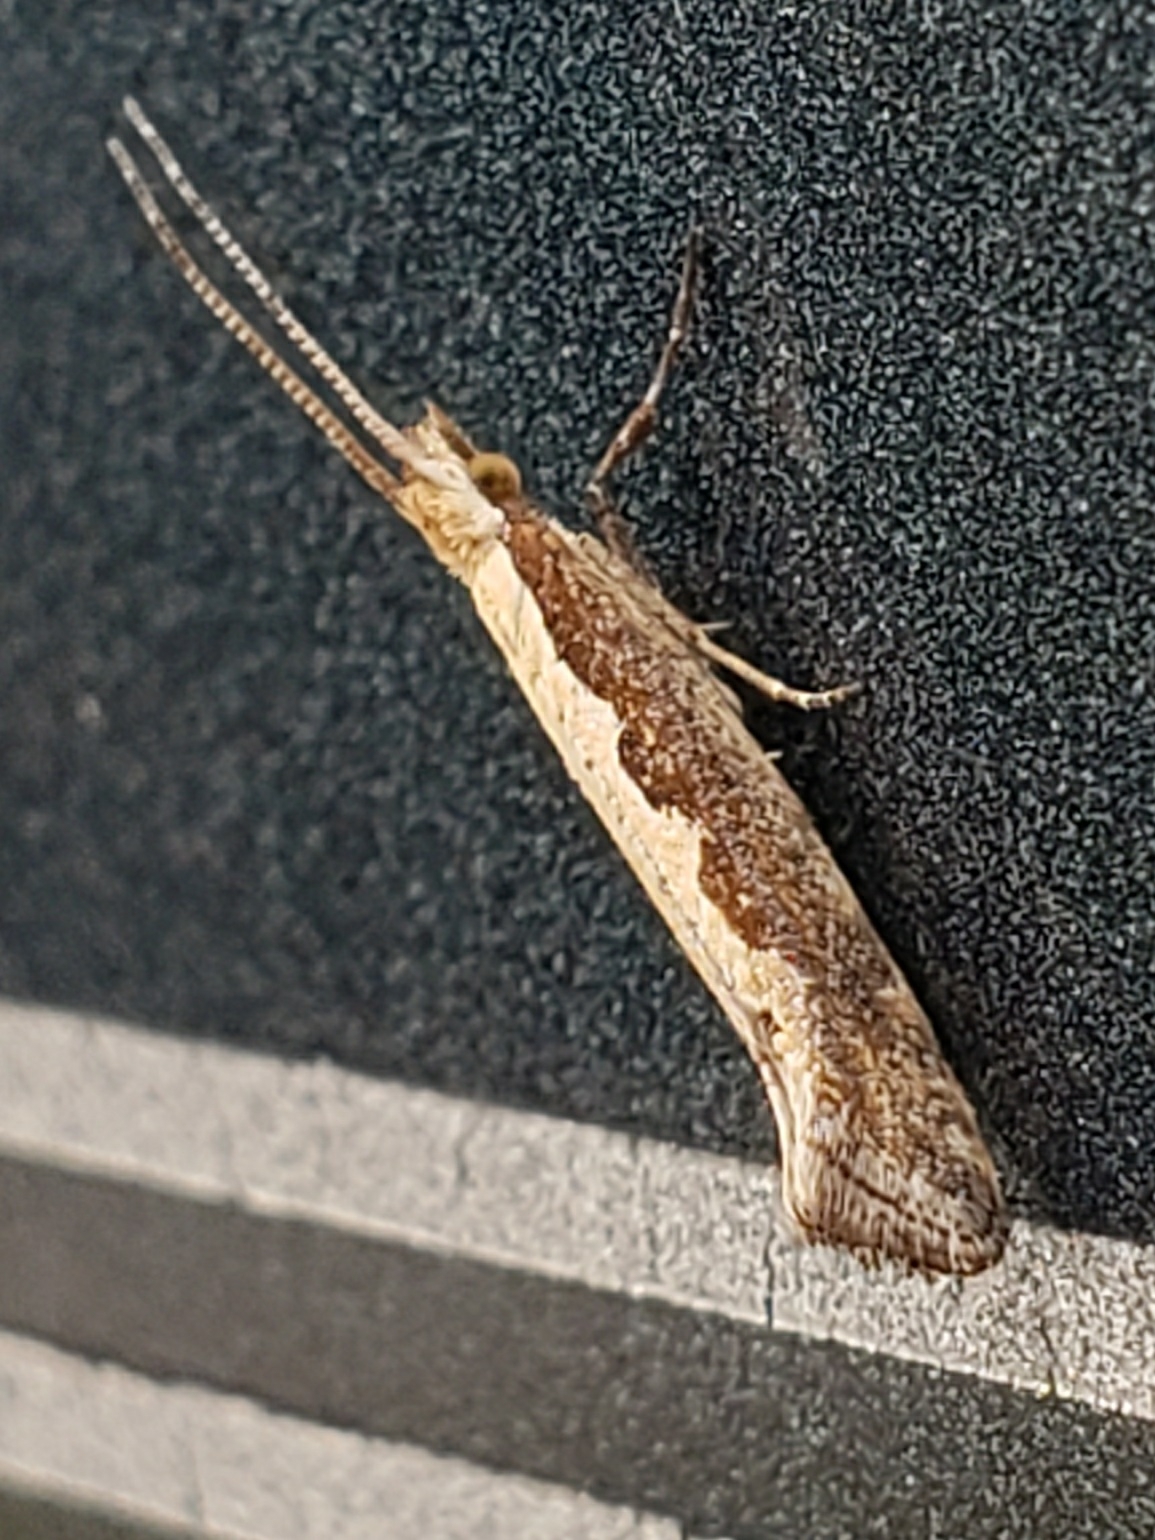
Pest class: diamondback_moth